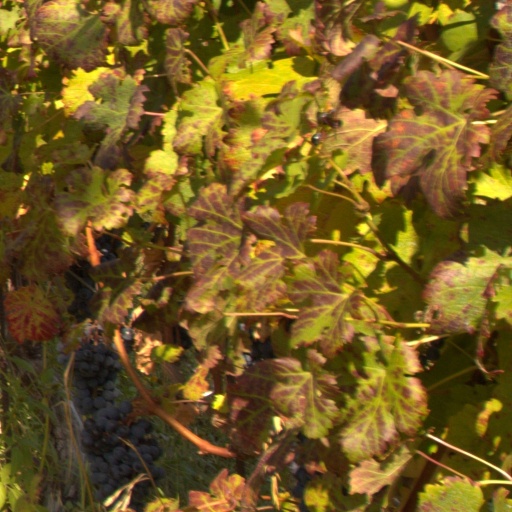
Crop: grape